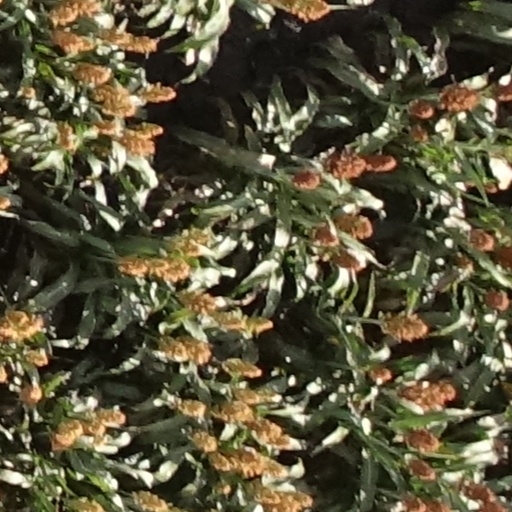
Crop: sorghum